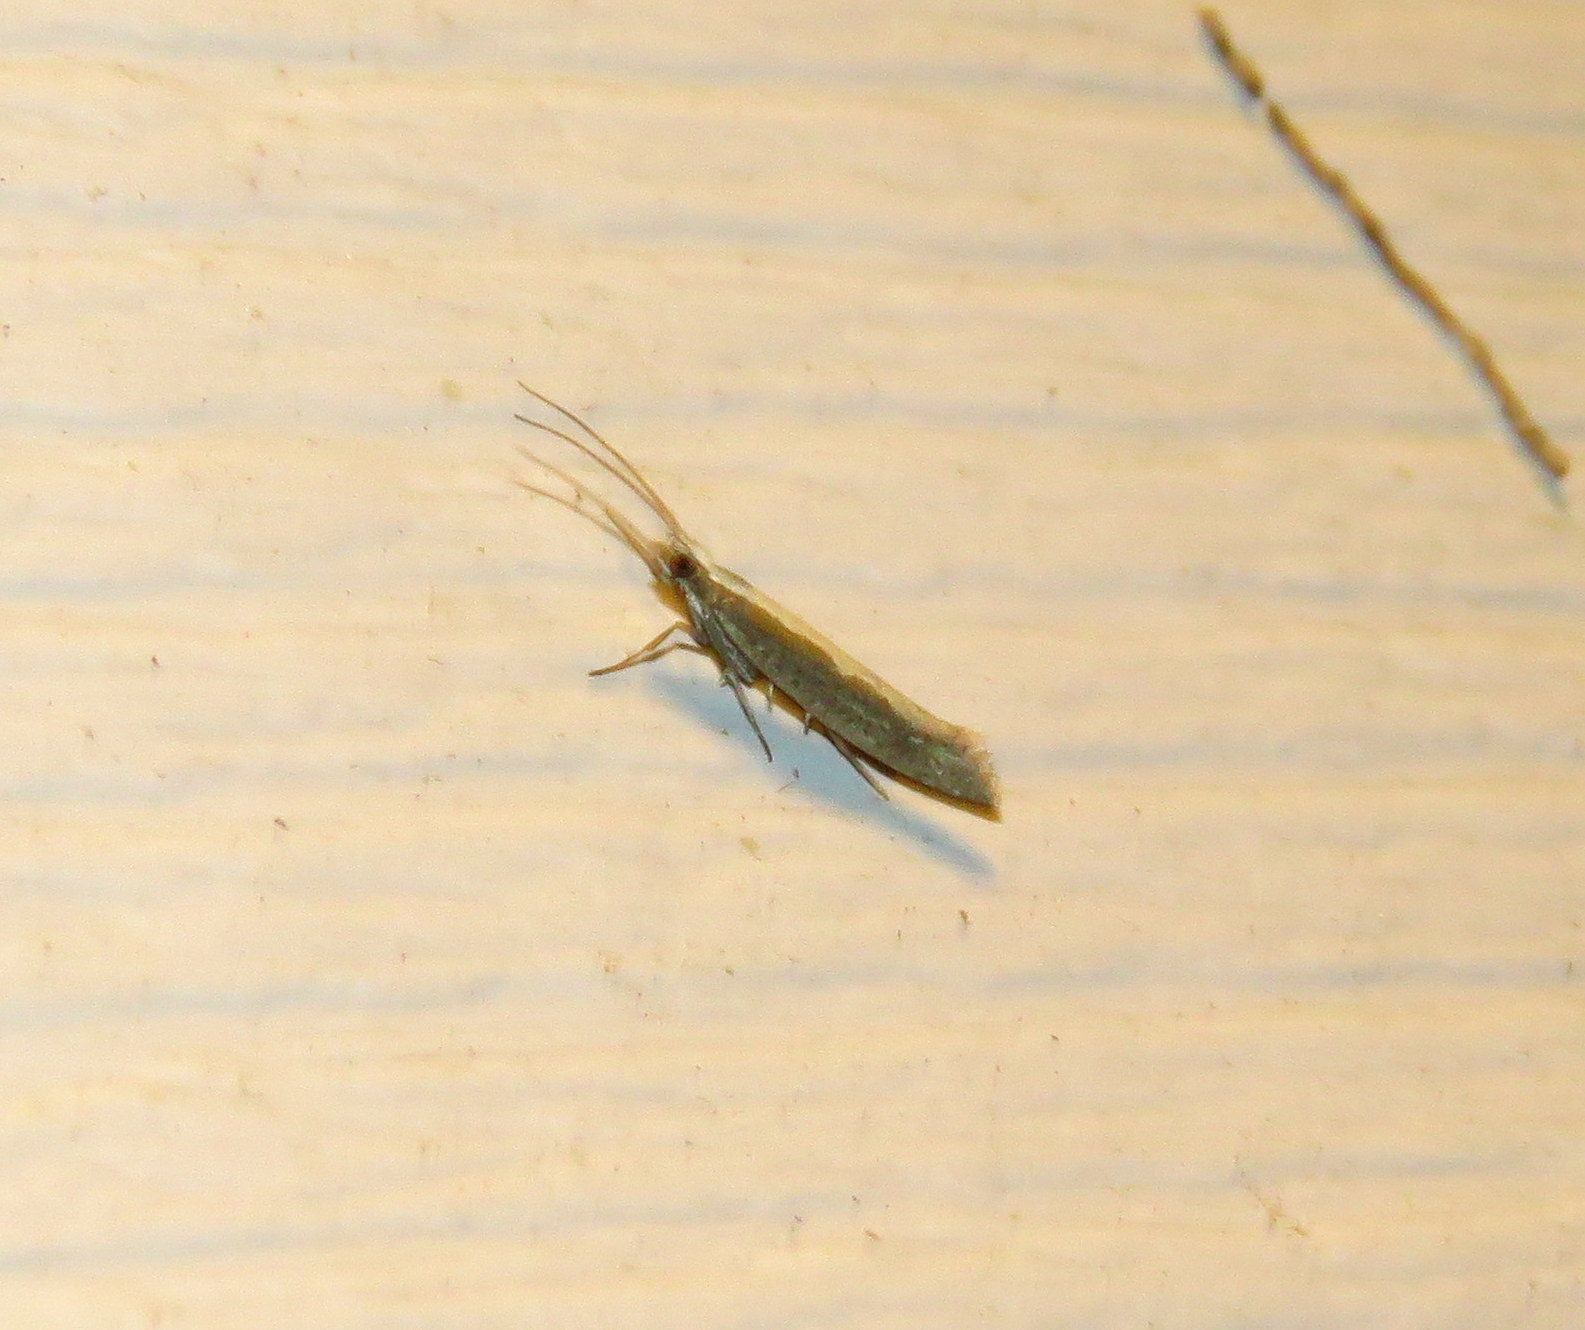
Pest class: diamondback_moth